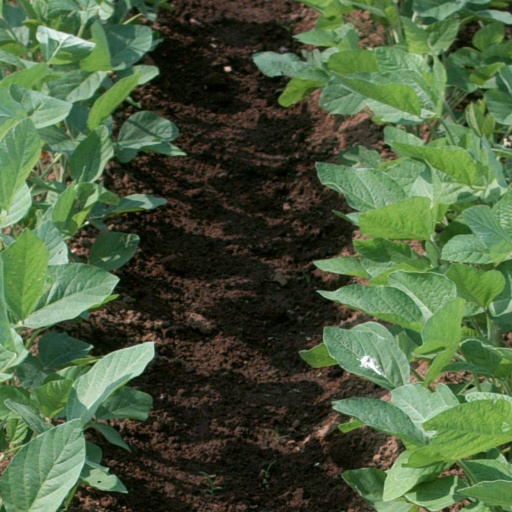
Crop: soybean